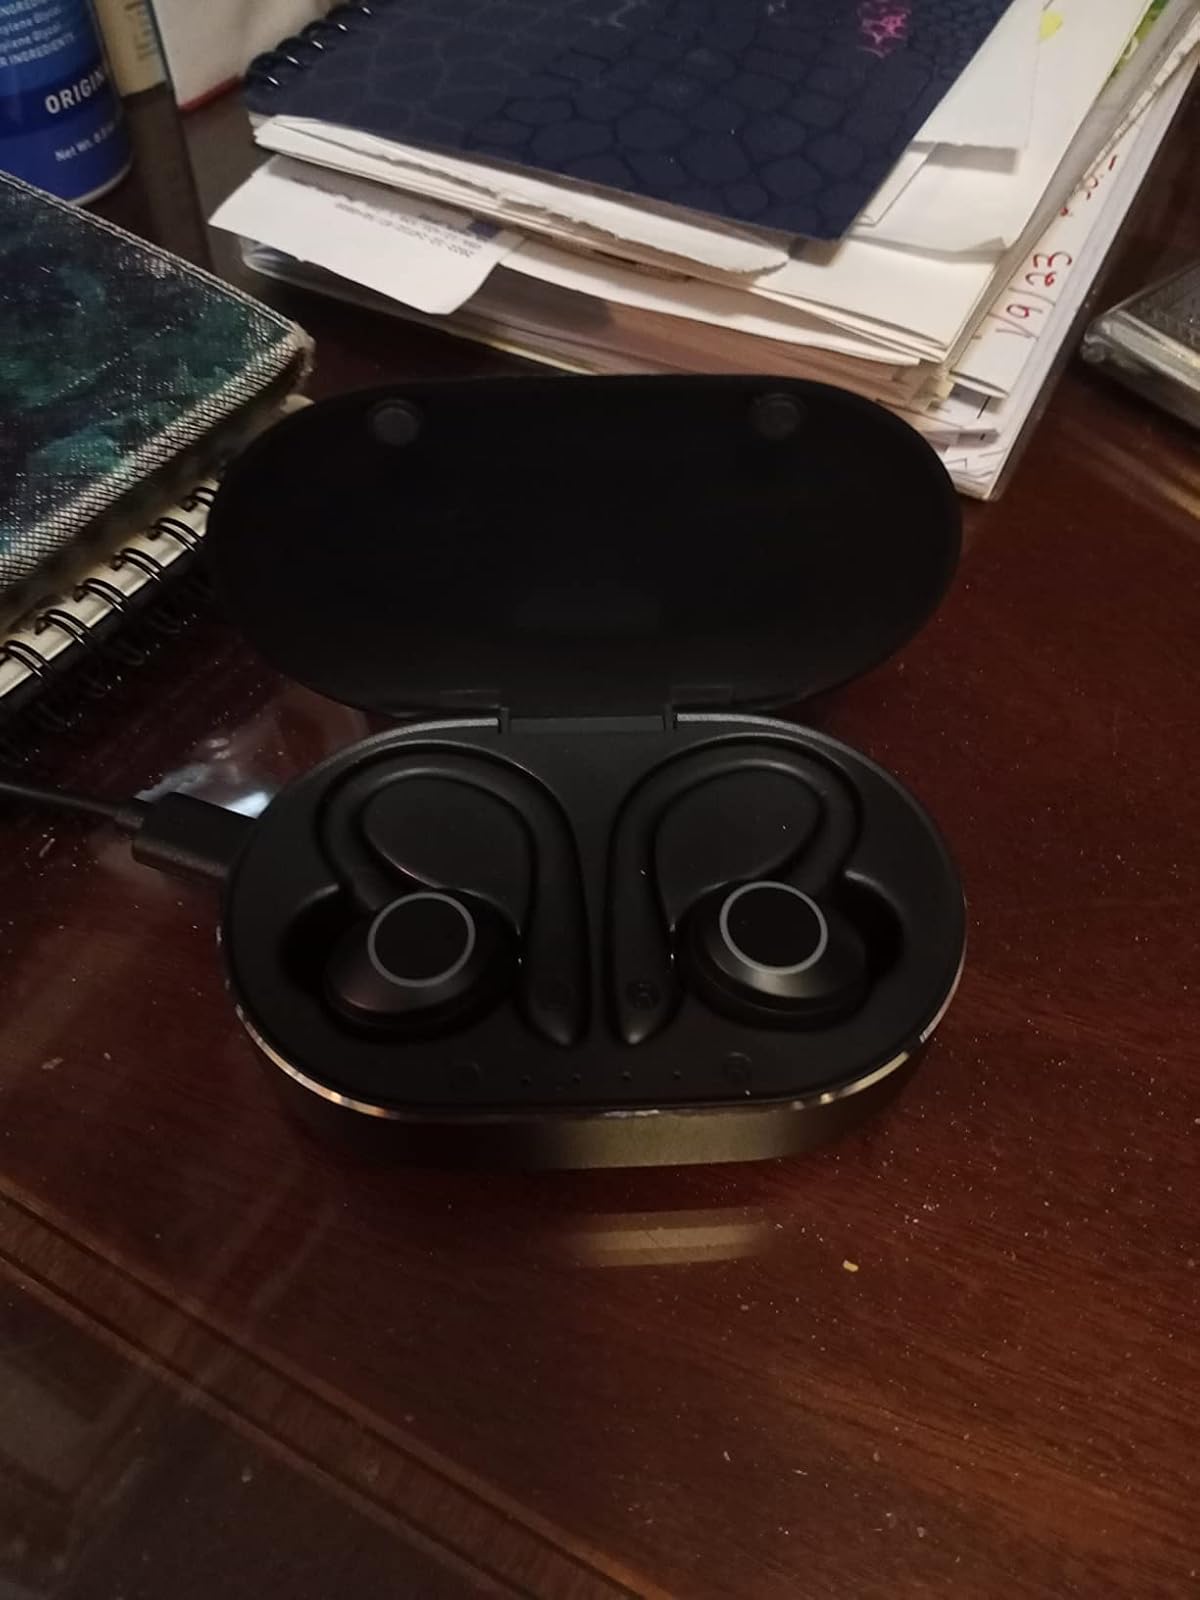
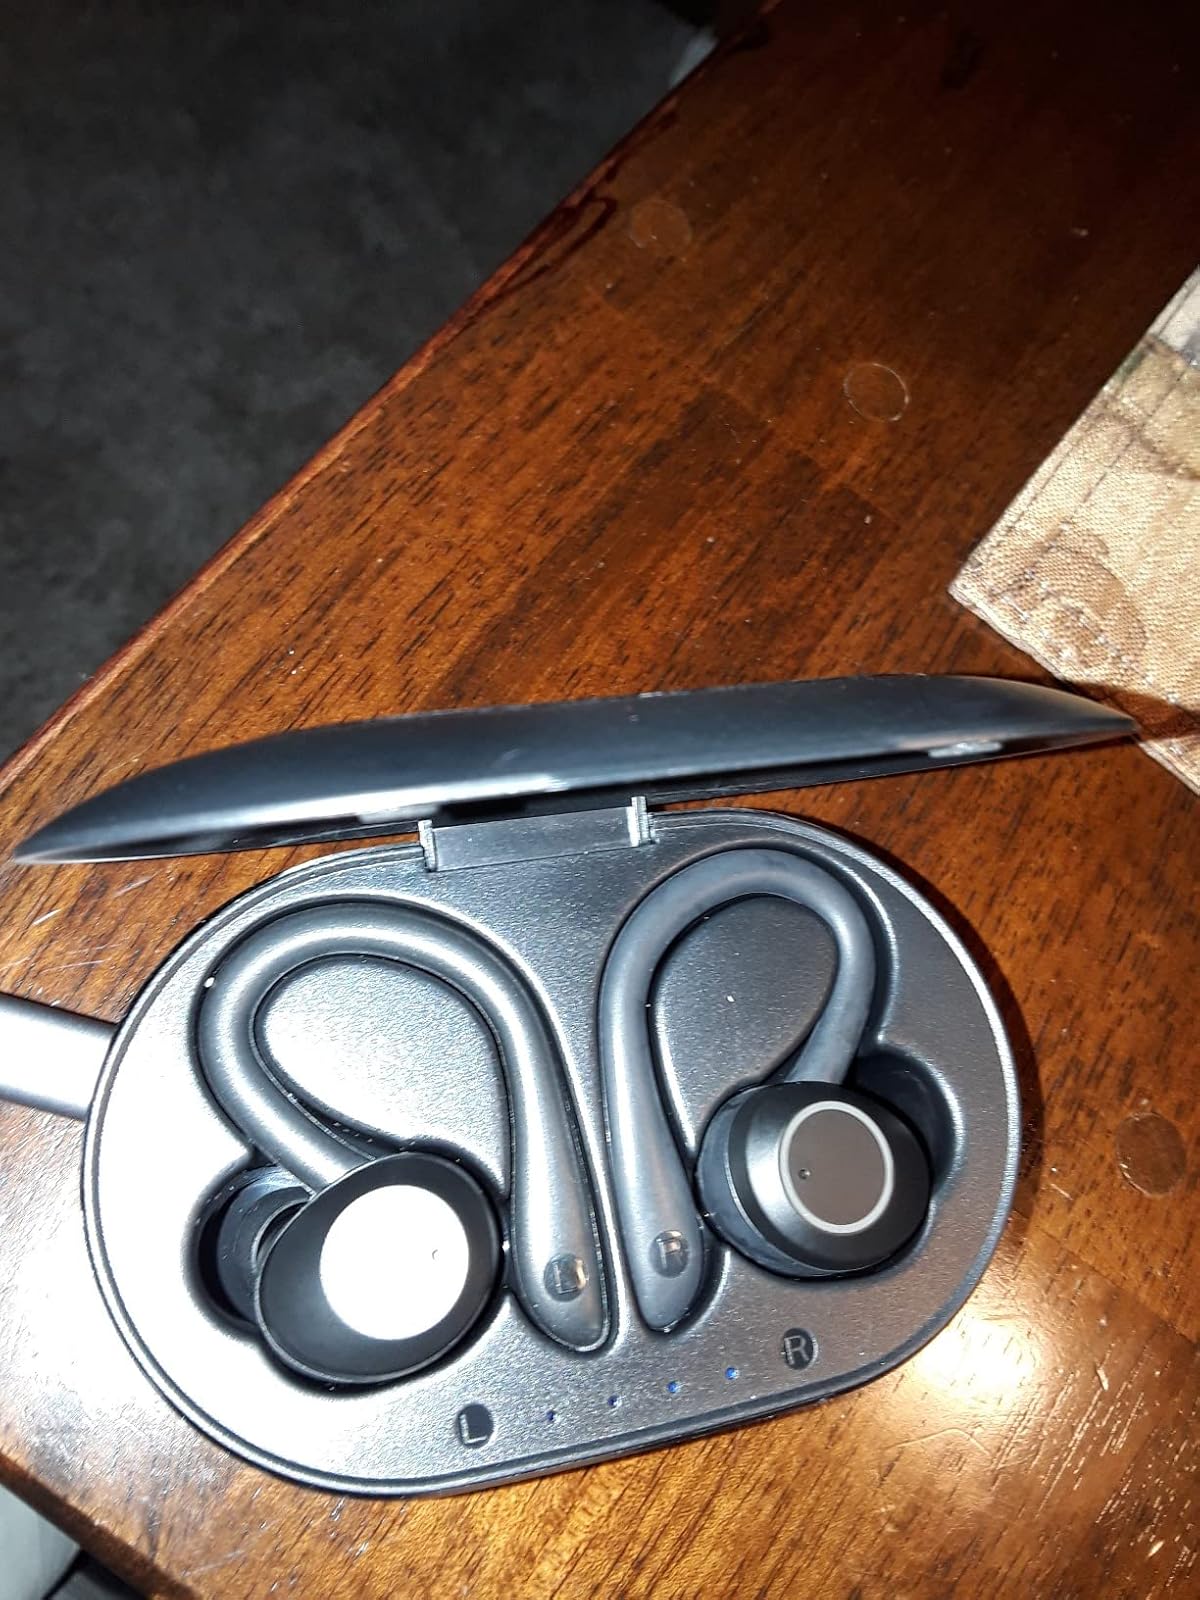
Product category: earbuds
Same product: yes